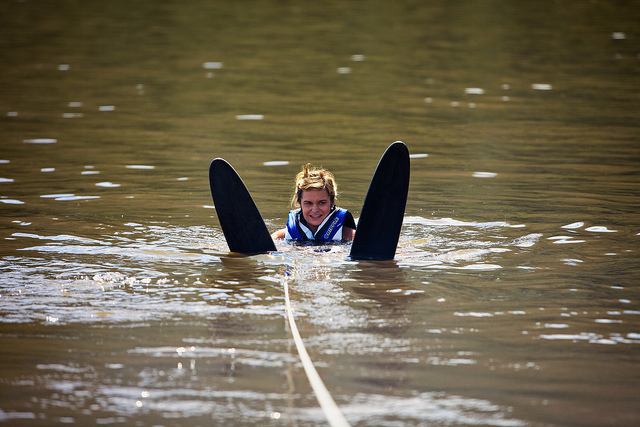
Blond lady in the water on skies waiting for boat to pull her up.